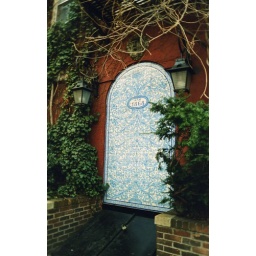
Another example of the diversity in style of new york city, suddenly this blue door appeared